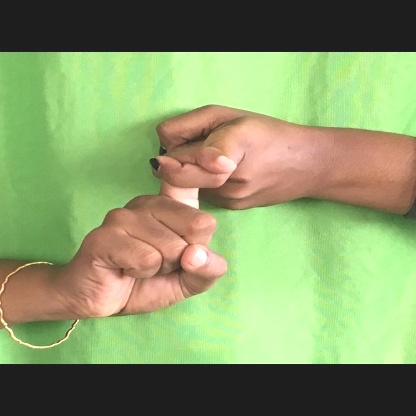
Mudra: Pasha